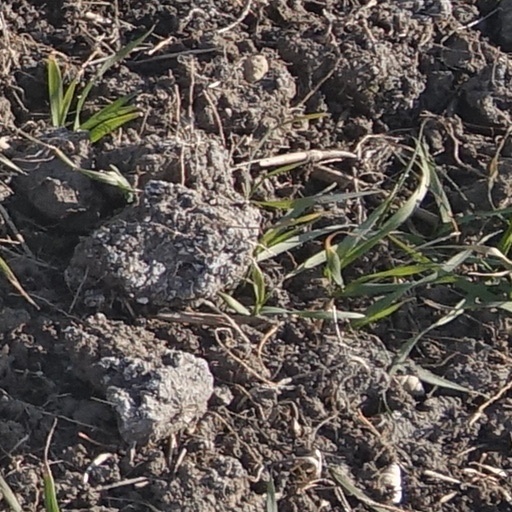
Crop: wheat